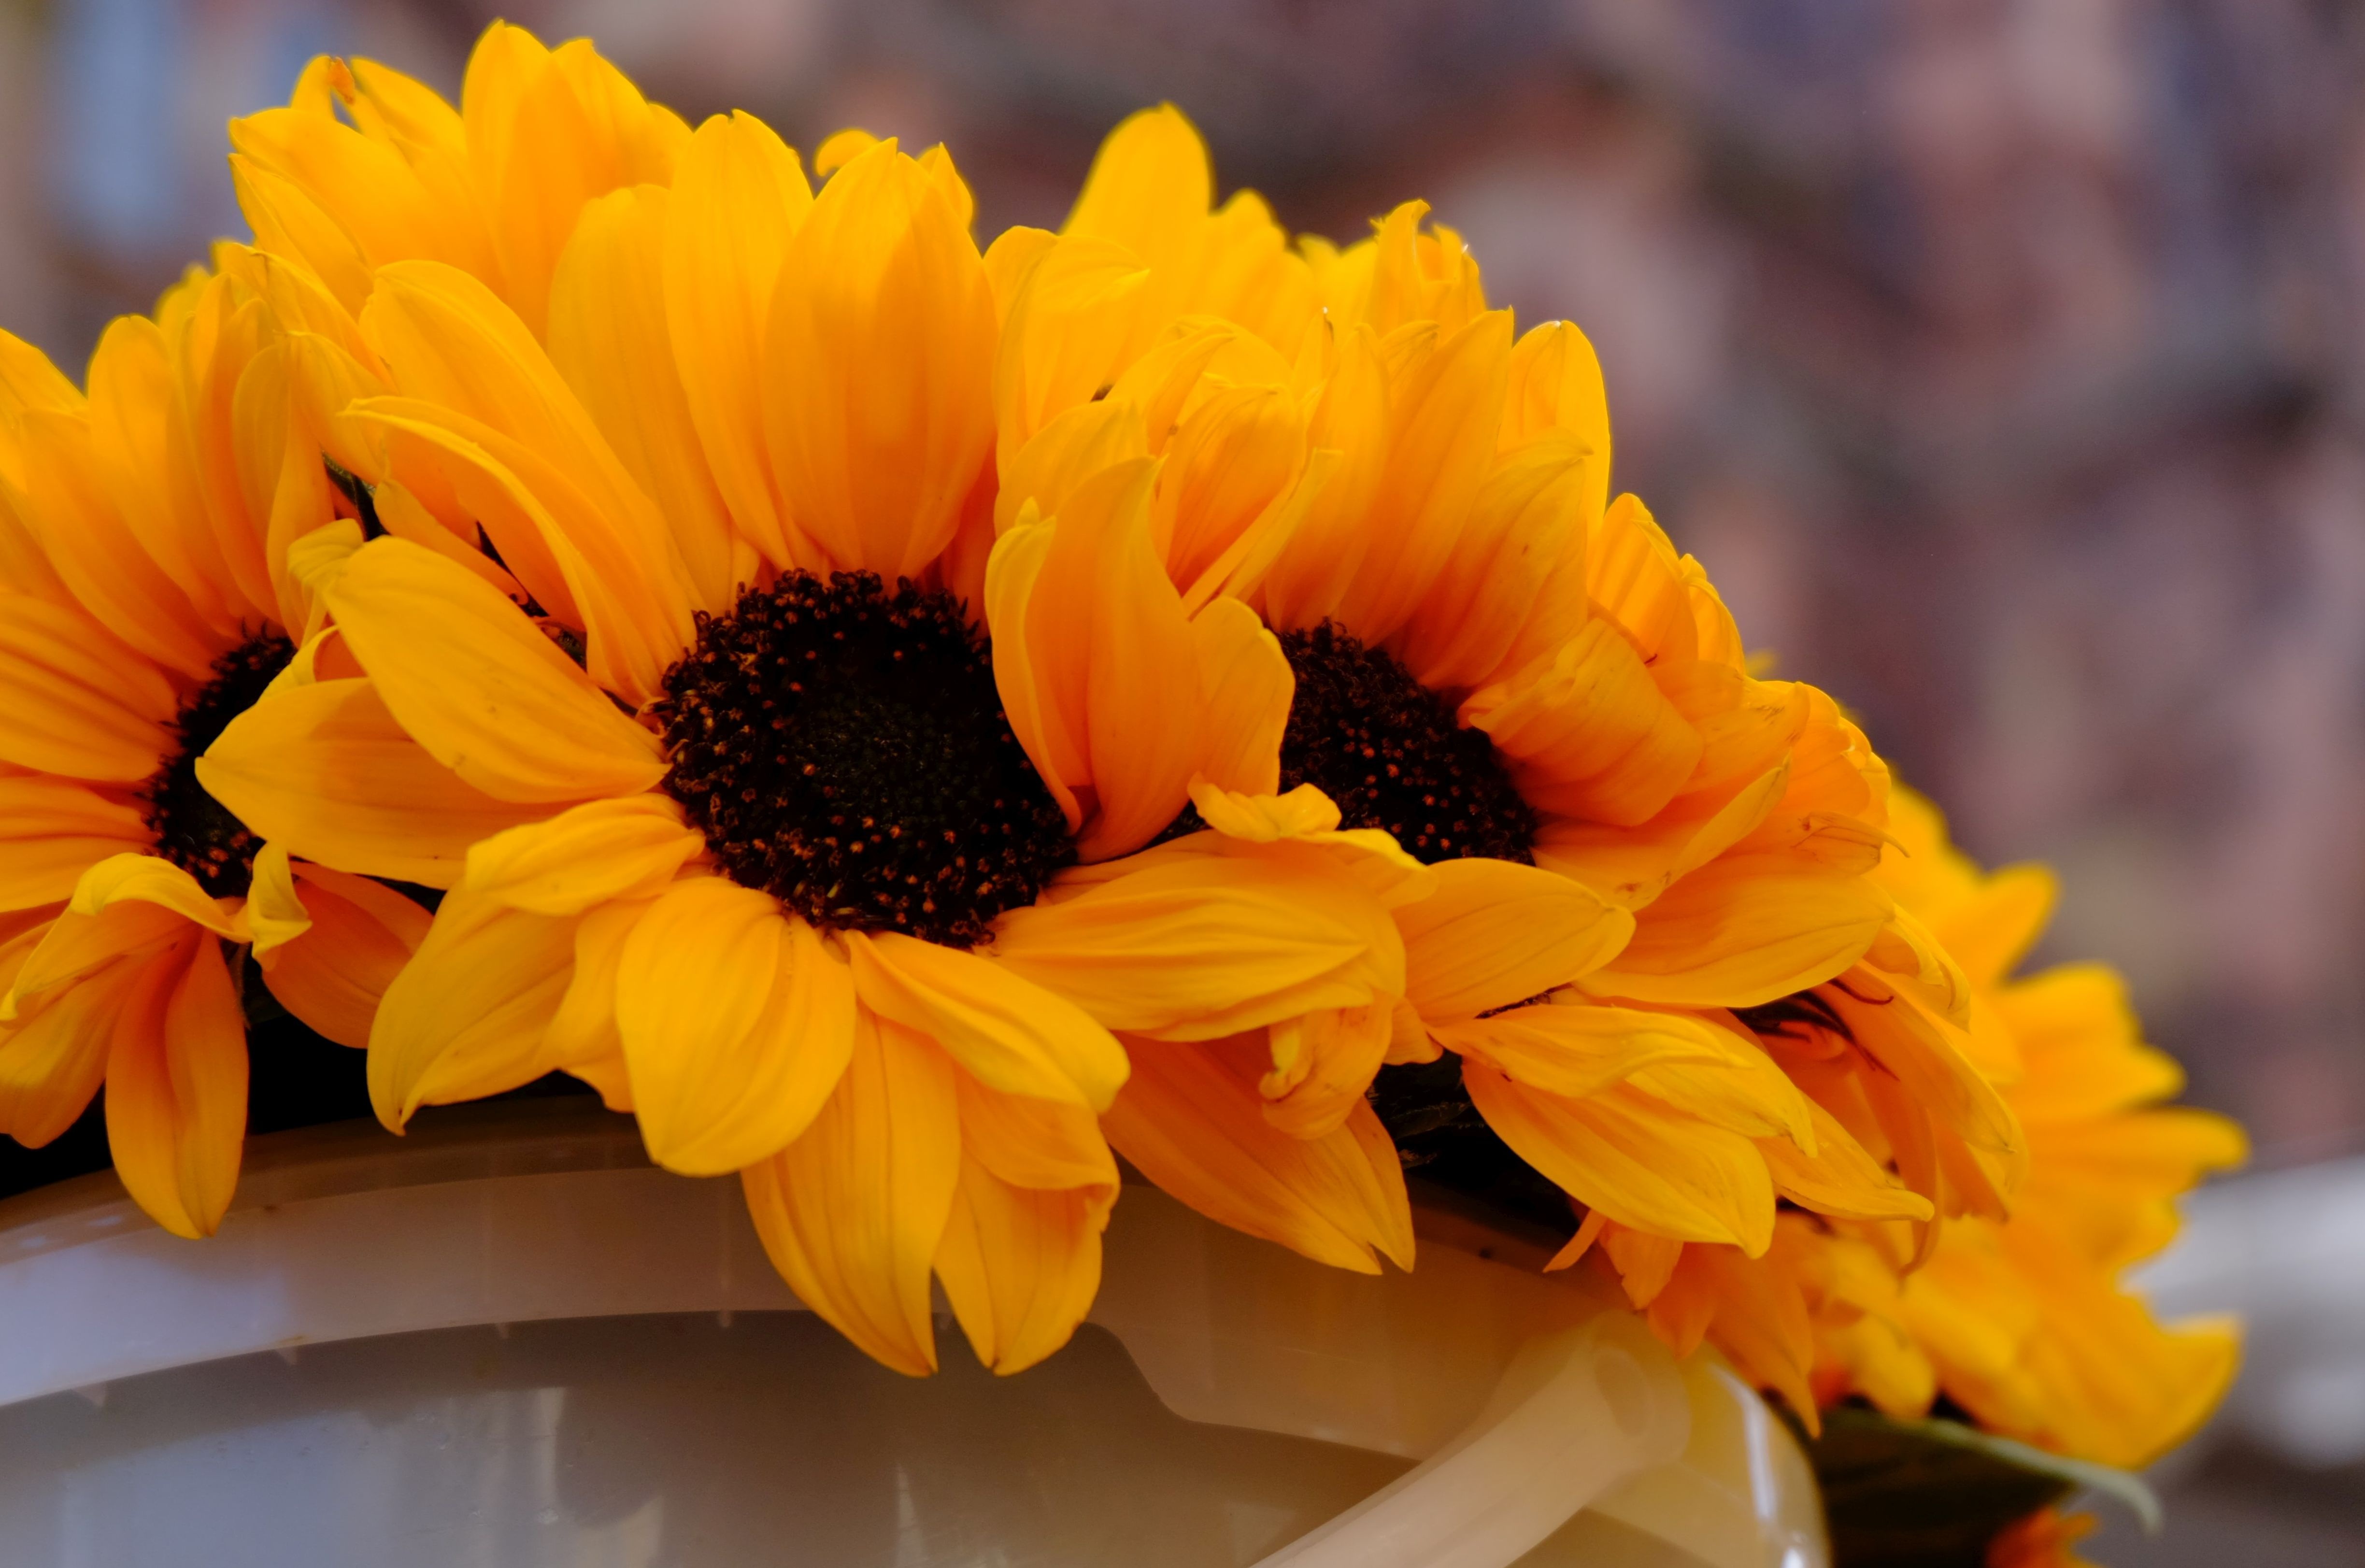
plant, flower, petal, yellow, close, flora, sunflower, bucket, flowers, late summer, macro photography, flowering plant, daisy family, calendula, flower bouquet, land plant